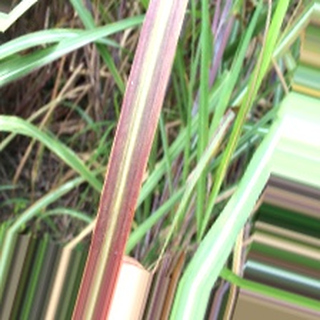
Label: sugarcane_bacterial_blight